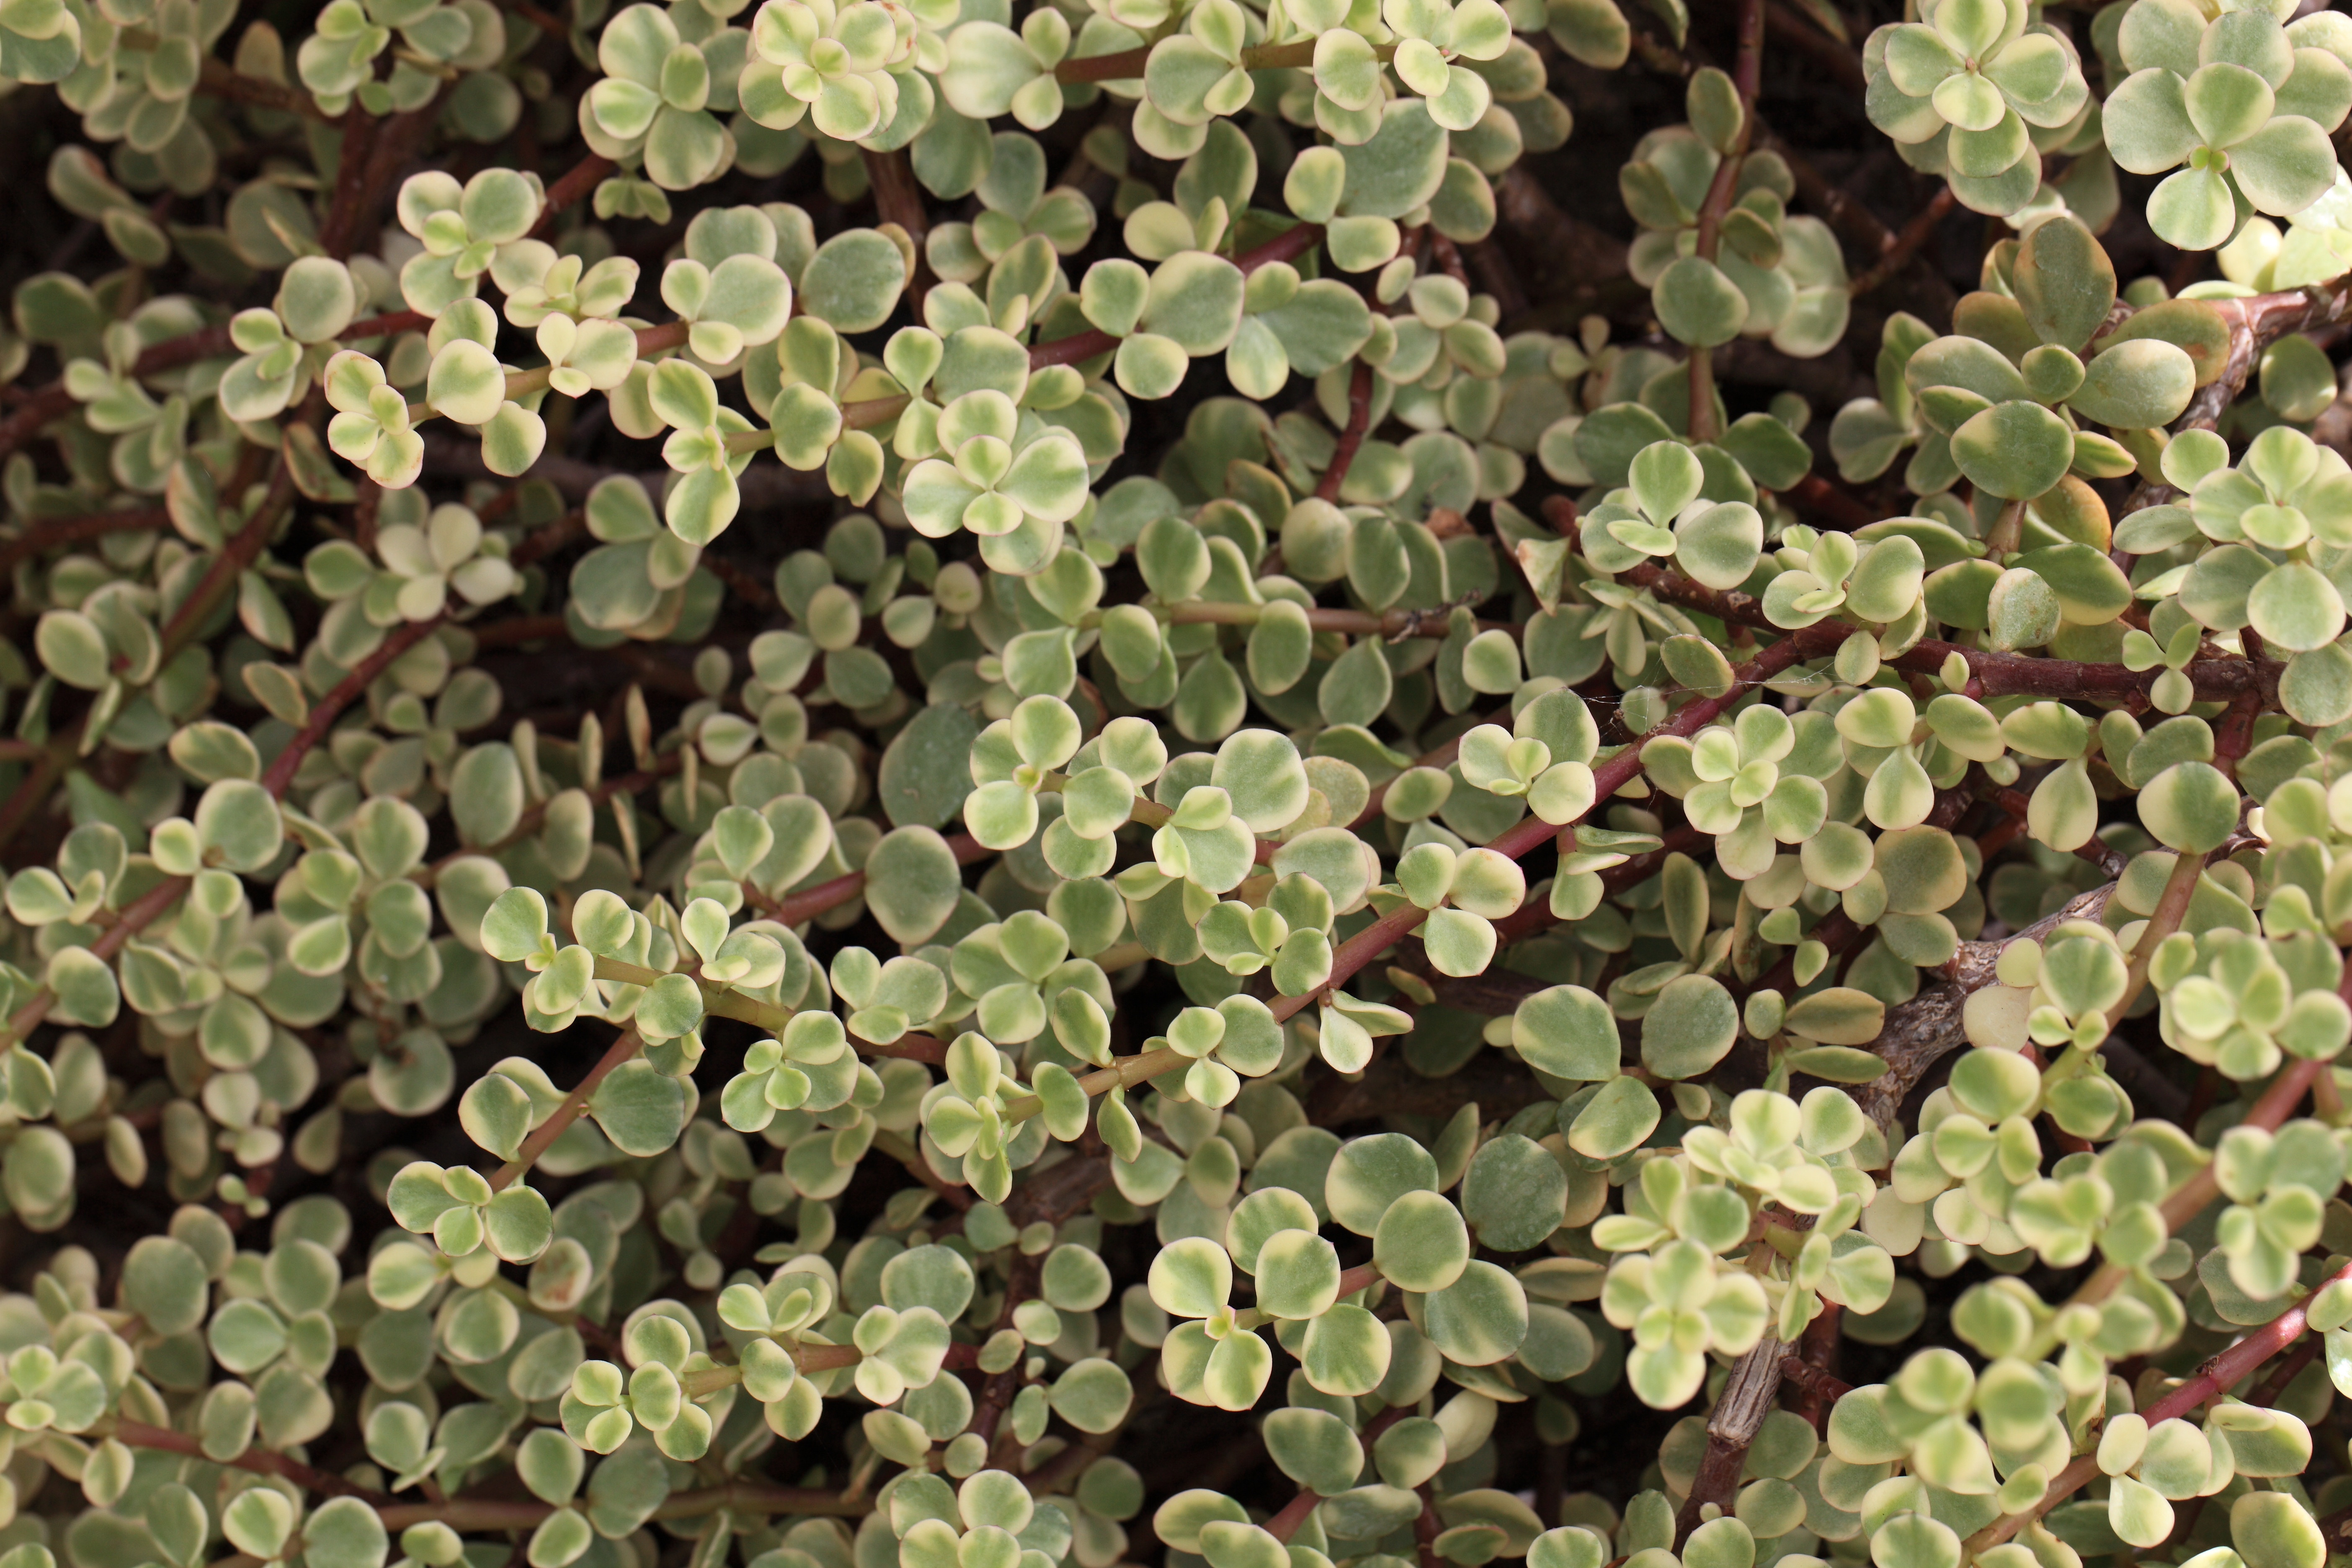
plant, leaf, flower, pattern, green, high, herb, botany, flora, background, shrub, groundcover, wallpaper, 5d, hires, markii, marjoram, hi, res, resolution, chiba, ichihara, flowering plant, annual plant, land plant, breckland thyme